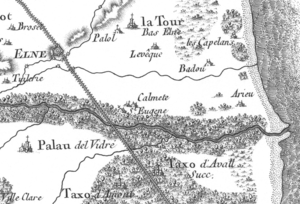
Carte de Cassini
L'église Sainte-Eugénie de Tresmals est une église romane située à Elne, dans le département français des Pyrénées-Orientales.